Saint Joseph Seeks a Lodging at Bethlehem

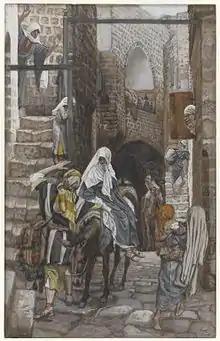
"Saint Joseph Seeks a Lodging in Bethlehem" (Saint Joseph cherche un gîte à Bethléem), by James Tissot, Brooklyn Museum

Saint Joseph Seeks a Lodging at Bethlehem is an opaque watercolor painting over graphite by James Tissot. The painting was created between 1886-1894, near the end of James Tissot's Career. This style of painting is also known as Gouache.